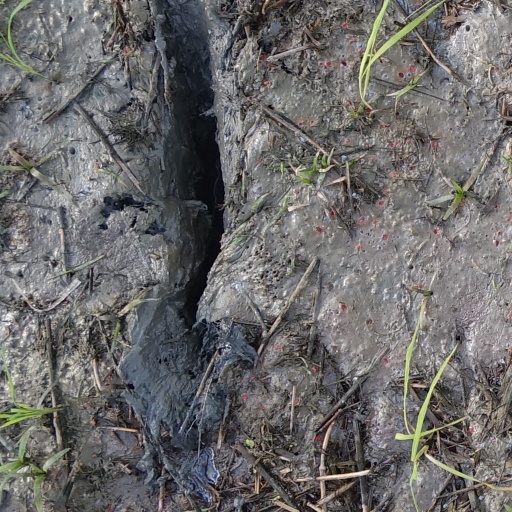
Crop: rice